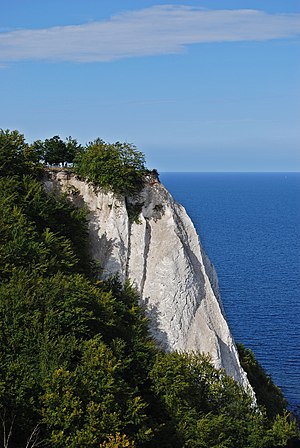
Königsstuhl (Rügen)
Königsstuhl
Königsstuhl er en 118 meter høj kridtstensformation i nationalparken Nationalpark Jasmund på den Tyskland ø Rügen. Den befinder sig 7 km nord for Sassnitz og 4 km sydøst for Lohme. Fra en parkeringsplade i bydelen Hagen ved Lohme går der med jævne mellemrum busser ud til besøgscenteret Nationalpark-Zentrum Königsstuhl. Der skal betales ca. 13 euro inklusive busbillet for adgang til centeret og dermed adgangen til Königsstuhl. Omkring 300.000 gæster besøger hvert år Königsstuhl, hvor man fra en udsigtsplatform kan nyde udsigten til klinterne og Østersøen. Foruden det 2.000 m² store udstillingsareal er der 3 hektar nationalpark. Centeret har udstillinger om f.eks. om livet under jorden og kridthavets oprindelse og en biograf. Hvis man ikke vil besøge centeret kan man gratis fra det lidt mod syd beliggende udsigtspunkt Victoria-Sicht se Königsstuhl.